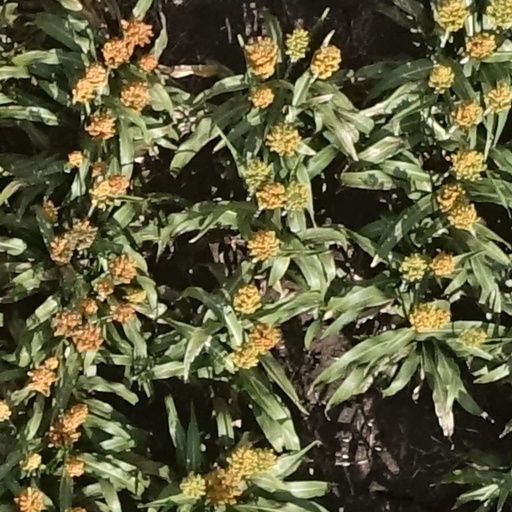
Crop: sorghum